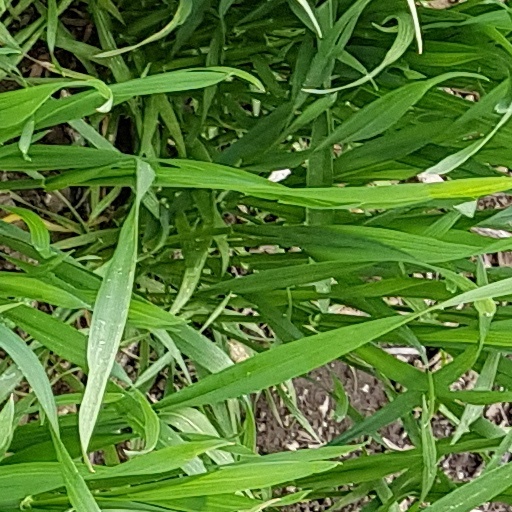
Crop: wheat